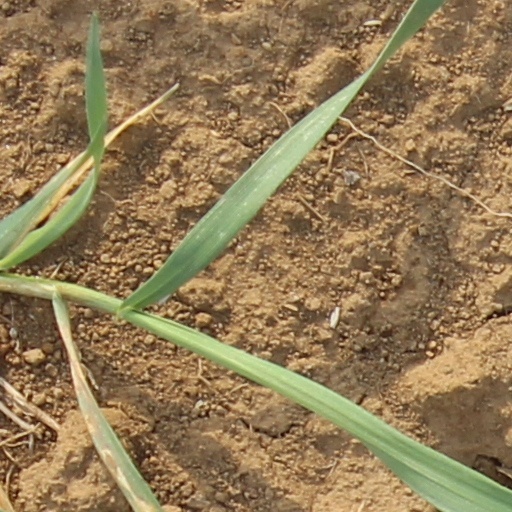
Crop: wheat